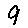
Label: 9